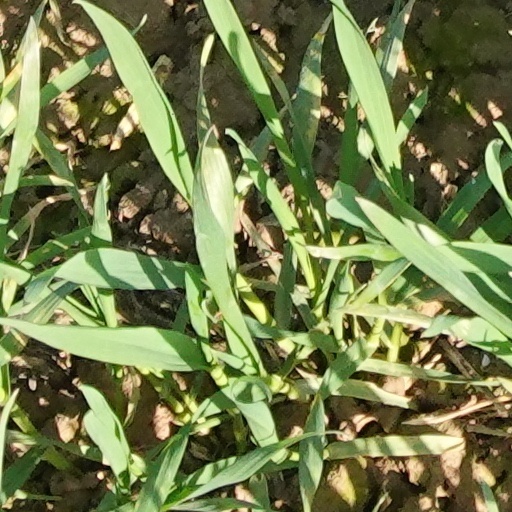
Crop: wheat